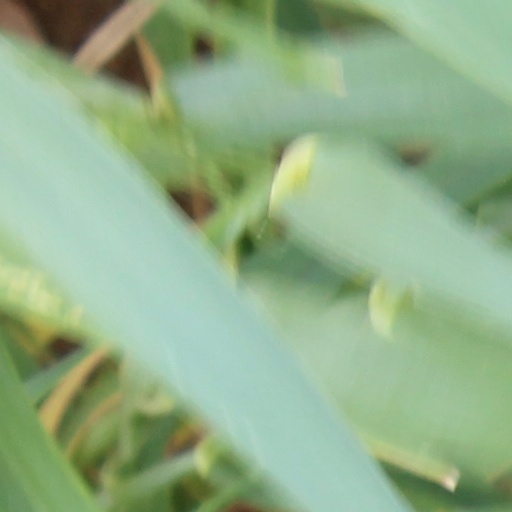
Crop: wheat